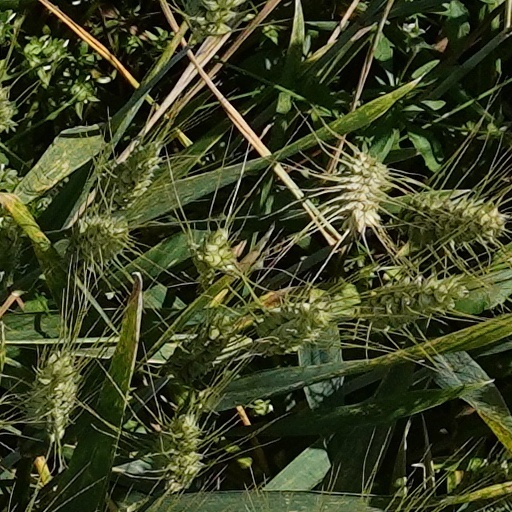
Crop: wheat